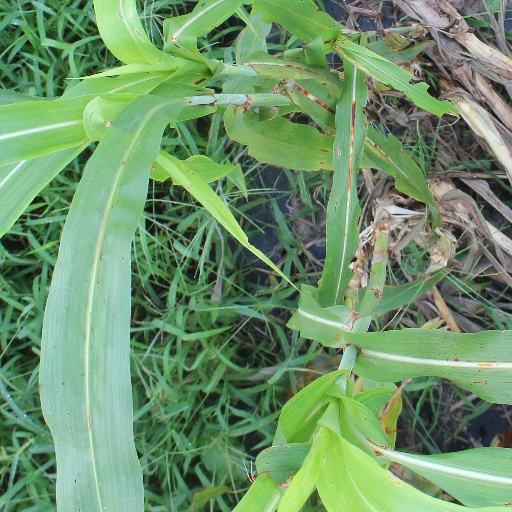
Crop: sorghum